Hamburger Hochbahn

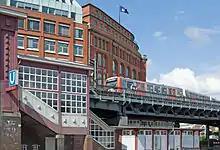
Hochbahn Hamburg

The HHA was founded by Siemens & Halske and AEG as a consortium on 27 May 1911. The first chairman was Albert Ballin.